Smilodon

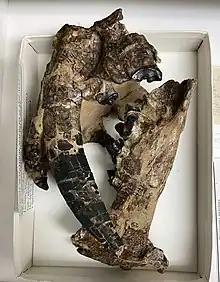
Partial skull of "S. gracilis", the earliest species in the genus, Academy of Natural Sciences of Philadelphia

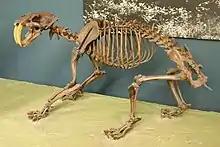
"S. fatalis" skeleton at National Museum of Natural History

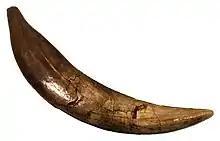
"S. populator" canine tooth; the tip points to the right

Long the most completely known saber-toothed cat, "Smilodon" is still one of the best-known members of the group, to the point where the two concepts have been confused. The term "saber-tooth" itself refers to an ecomorph consisting of various groups of extinct predatory synapsids (mammals and close relatives), which convergently evolved extremely long maxillary canines, as well as adaptations to the skull and skeleton related to their use. This includes members of Gorgonopsia, Thylacosmilidae, Machaeroidinae, Nimravidae, Barbourofelidae, and Machairodontinae. Within the family Felidae (true cats), members of the subfamily Machairodontinae are referred to as saber-toothed cats, and this group is itself divided into three tribes: Metailurini (false saber-tooths); Homotherini (scimitar-toothed cats); and Smilodontini (dirk-toothed cats), to which "Smilodon" belongs.